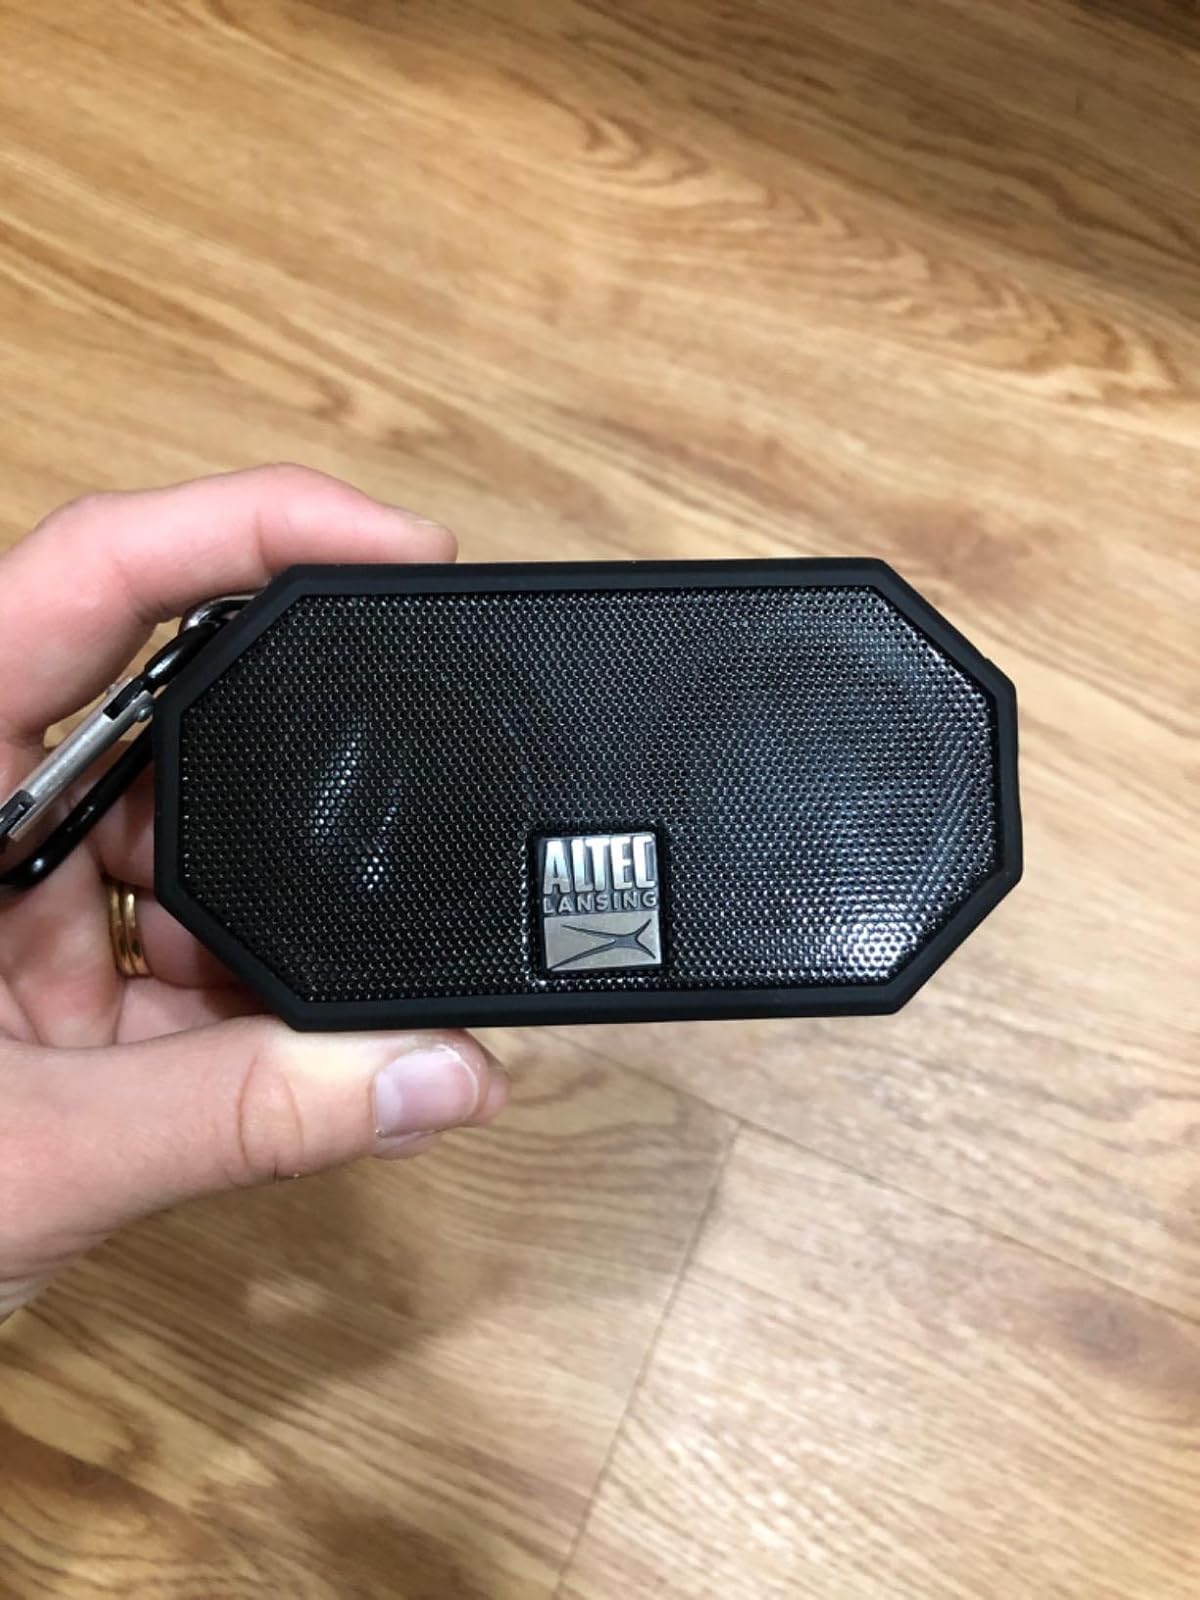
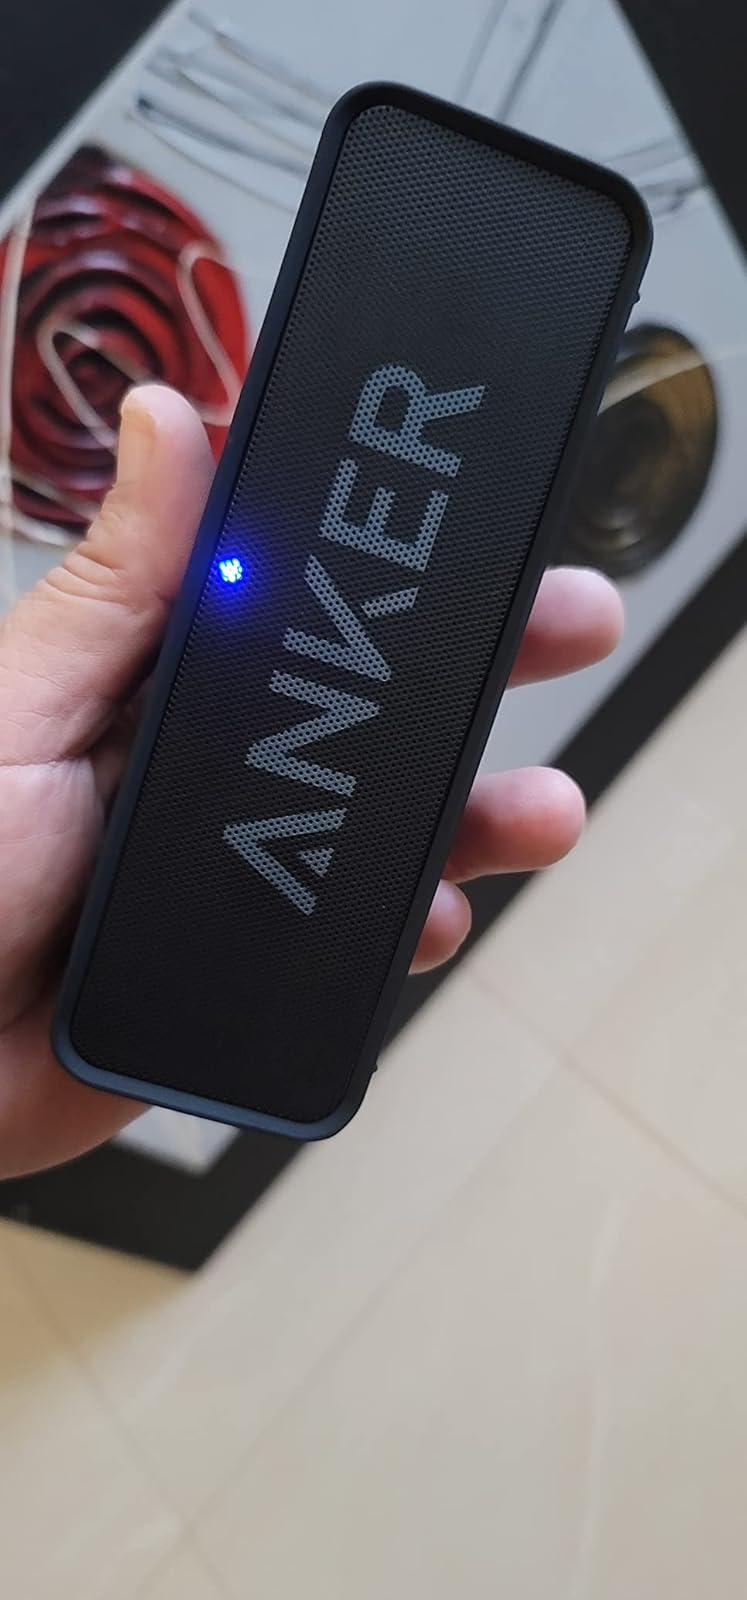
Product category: speaker
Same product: no